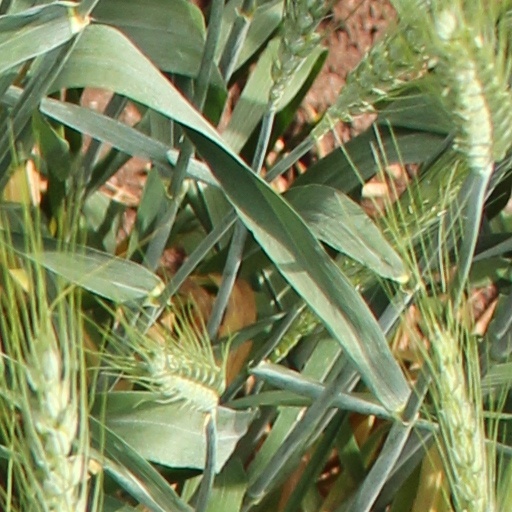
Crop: wheat